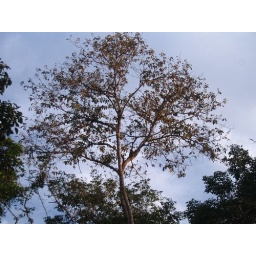
pre-dinner river cruise. Hard to spot Proboscis monkeys in the trees along the Kinabatangan River